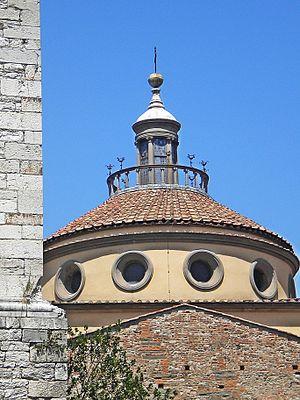
Santa Maria delle Carceri est une église basilique conçue par Giuliano da Sangallo et construite à Prato en Toscane. Elle figure parmi les plus anciens exemples d’utilisation du plan en croix grecque pour une église d'architecture Renaissance.